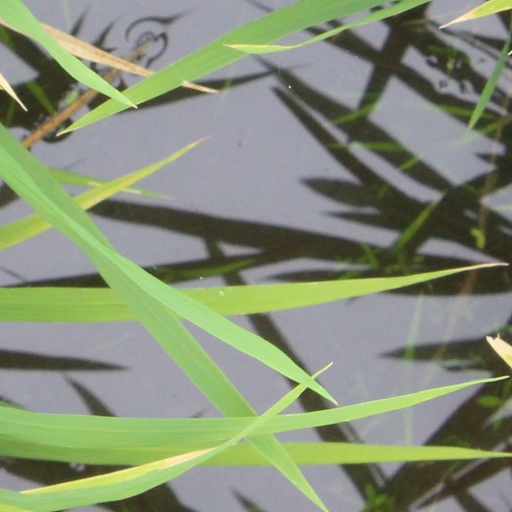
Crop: rice